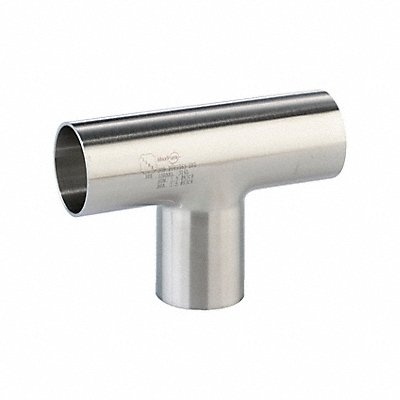
STAINLESS STEEL FITTING
Tee Application Active Pharmaceutical Ingredients Animal Food Beverage Bio-Pharmaceutical Dairy Food Personal Care Fitting Side A Connection Type Orbital Weld Fitting Side B Connection Type Orbital Weld Fitting Side C Connection Type Orbital Weld Exterior Finish Light Polish Material Grade 316L Fitting Material Stainless Steel Fitting Side A Tube Outer Diameter 2 1/2 in Fitting Side B Tube Outer Diameter 2 1/2 in Fitting Side C Tube Outer Diameter 2 1/2 in
Brand: MAXPURE
Category: Hardware > Plumbing > Plumbing Fittings & Supports > Pipe Connectors